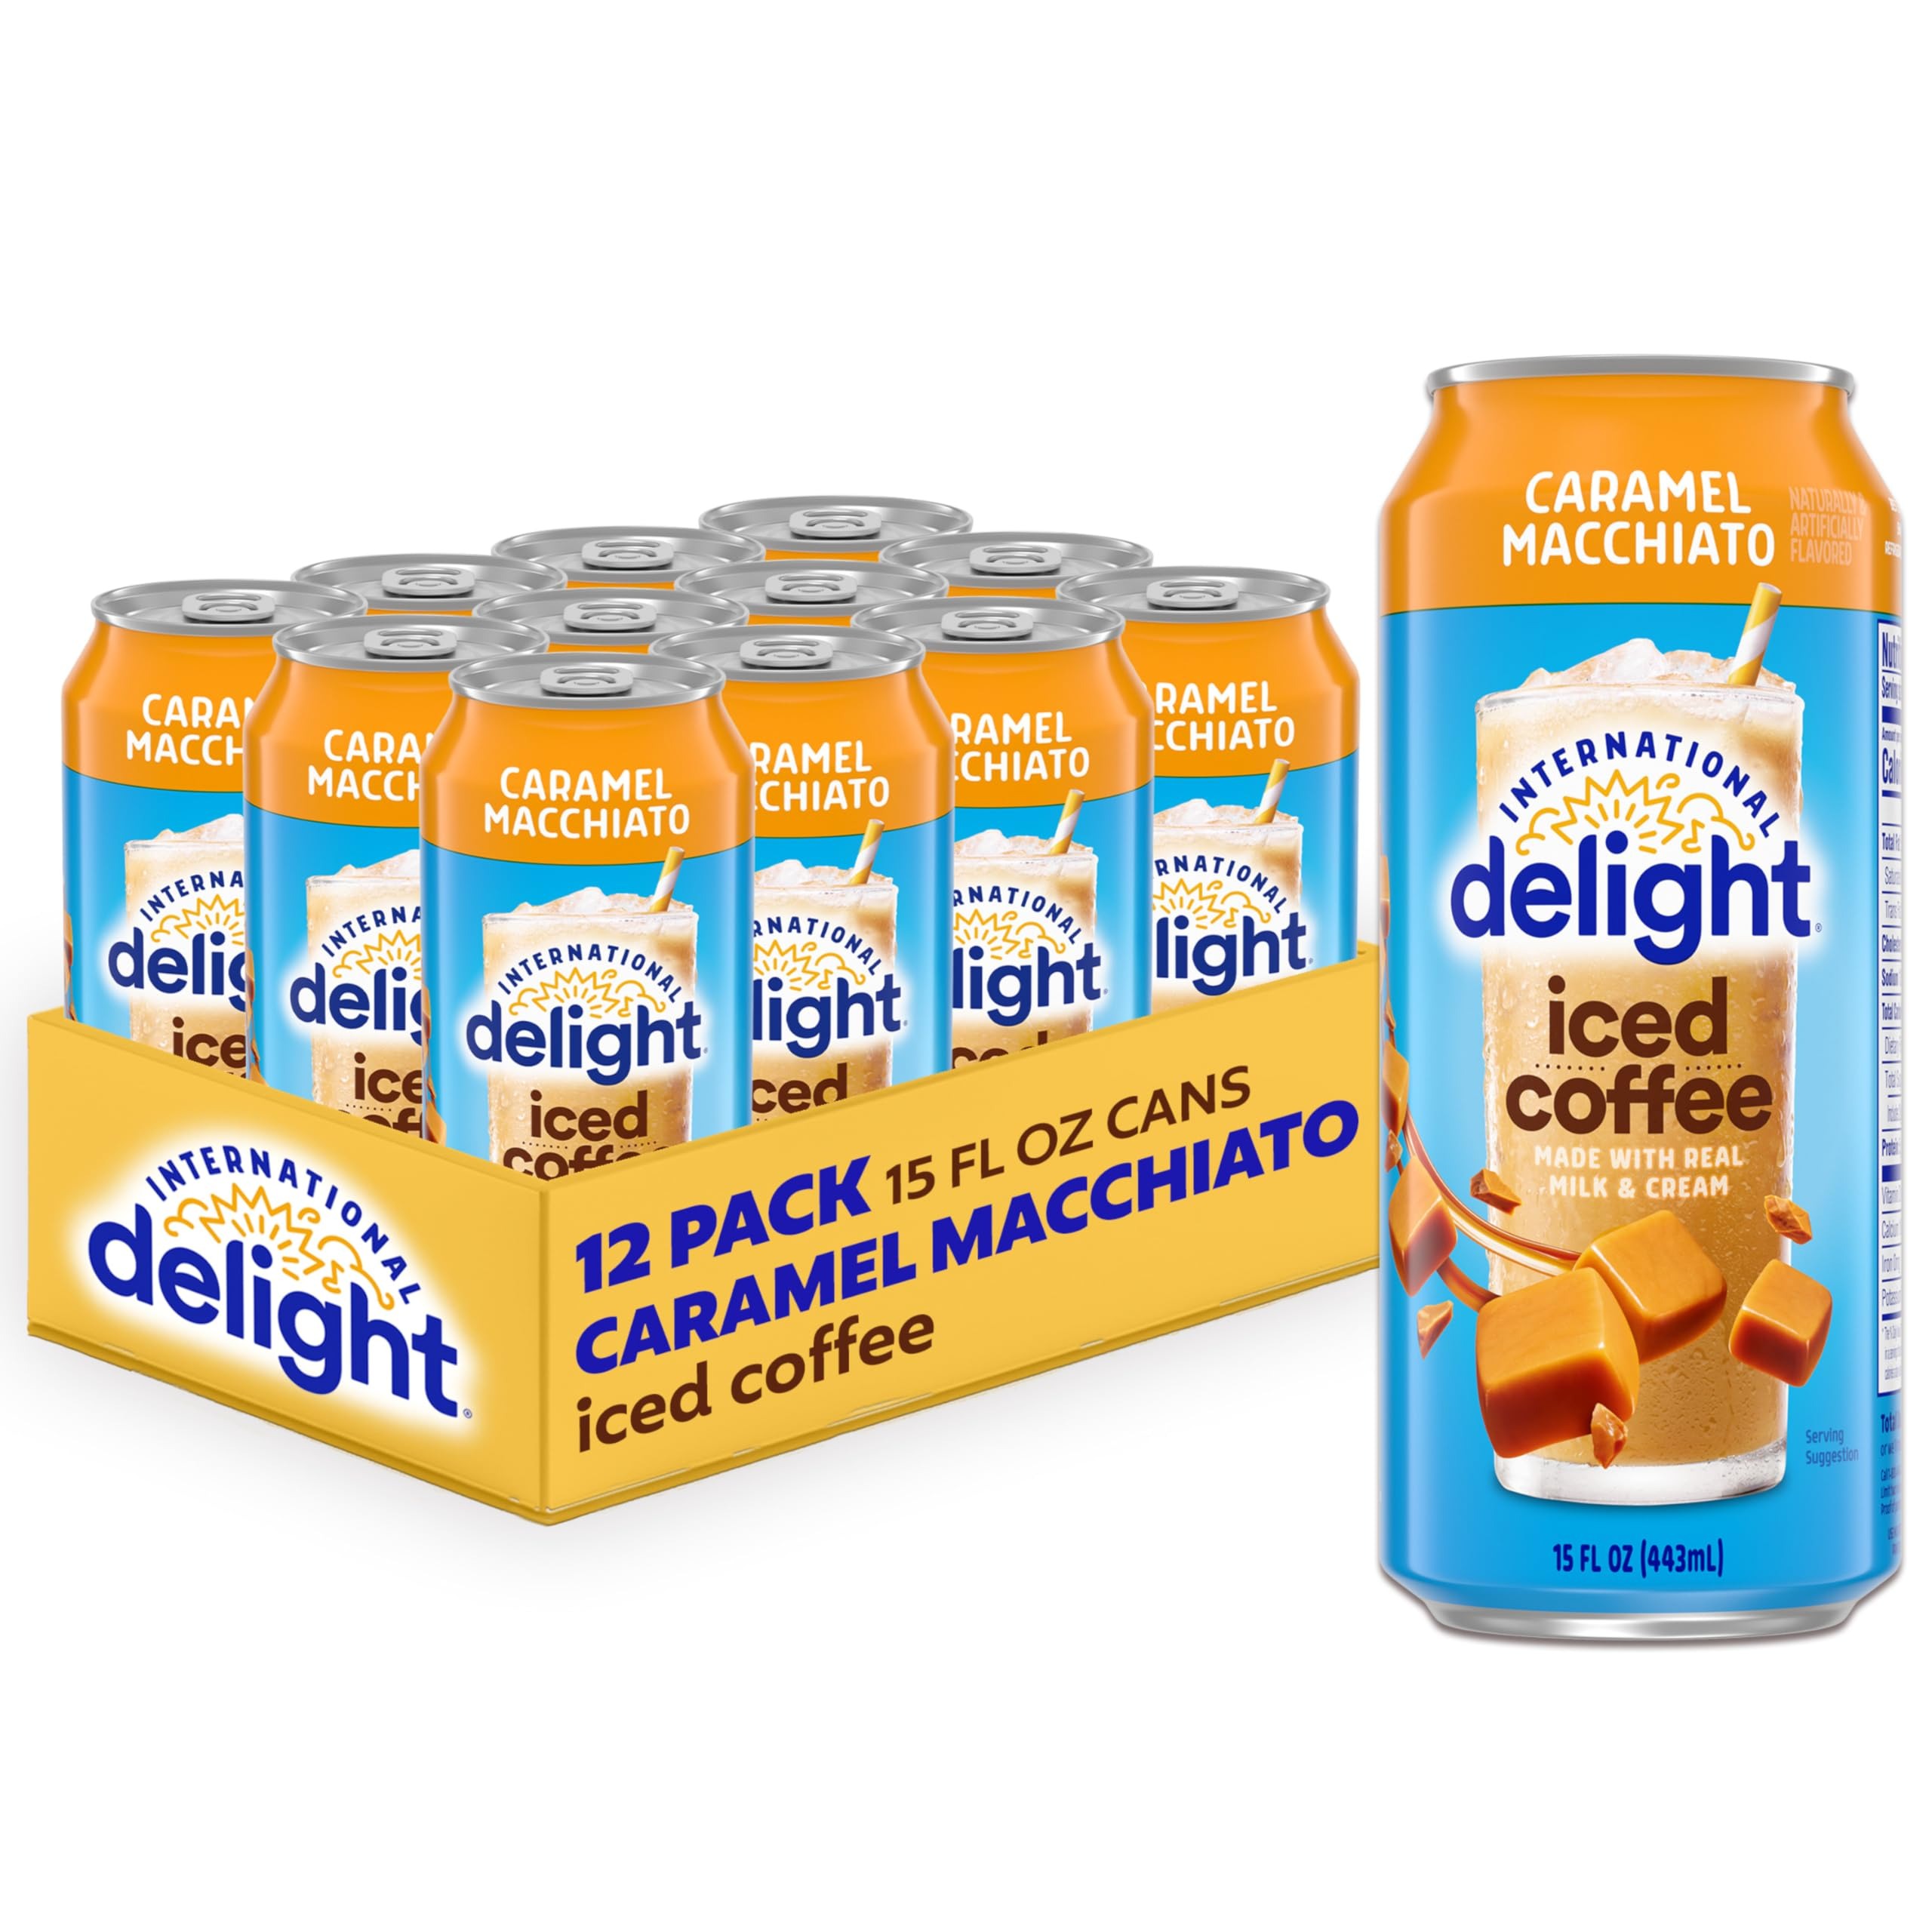
Item Name: International Delight Iced Coffee, Caramel Macchiato, 15 Fl Oz (Pack of 12)
Bullet Point: REFRESHING AND READY TO GO: Add a little delight to your day with International Delight Caramel Macchiato Iced Coffee
Value: 180.0
Unit: Fl Oz

Price: 2.64